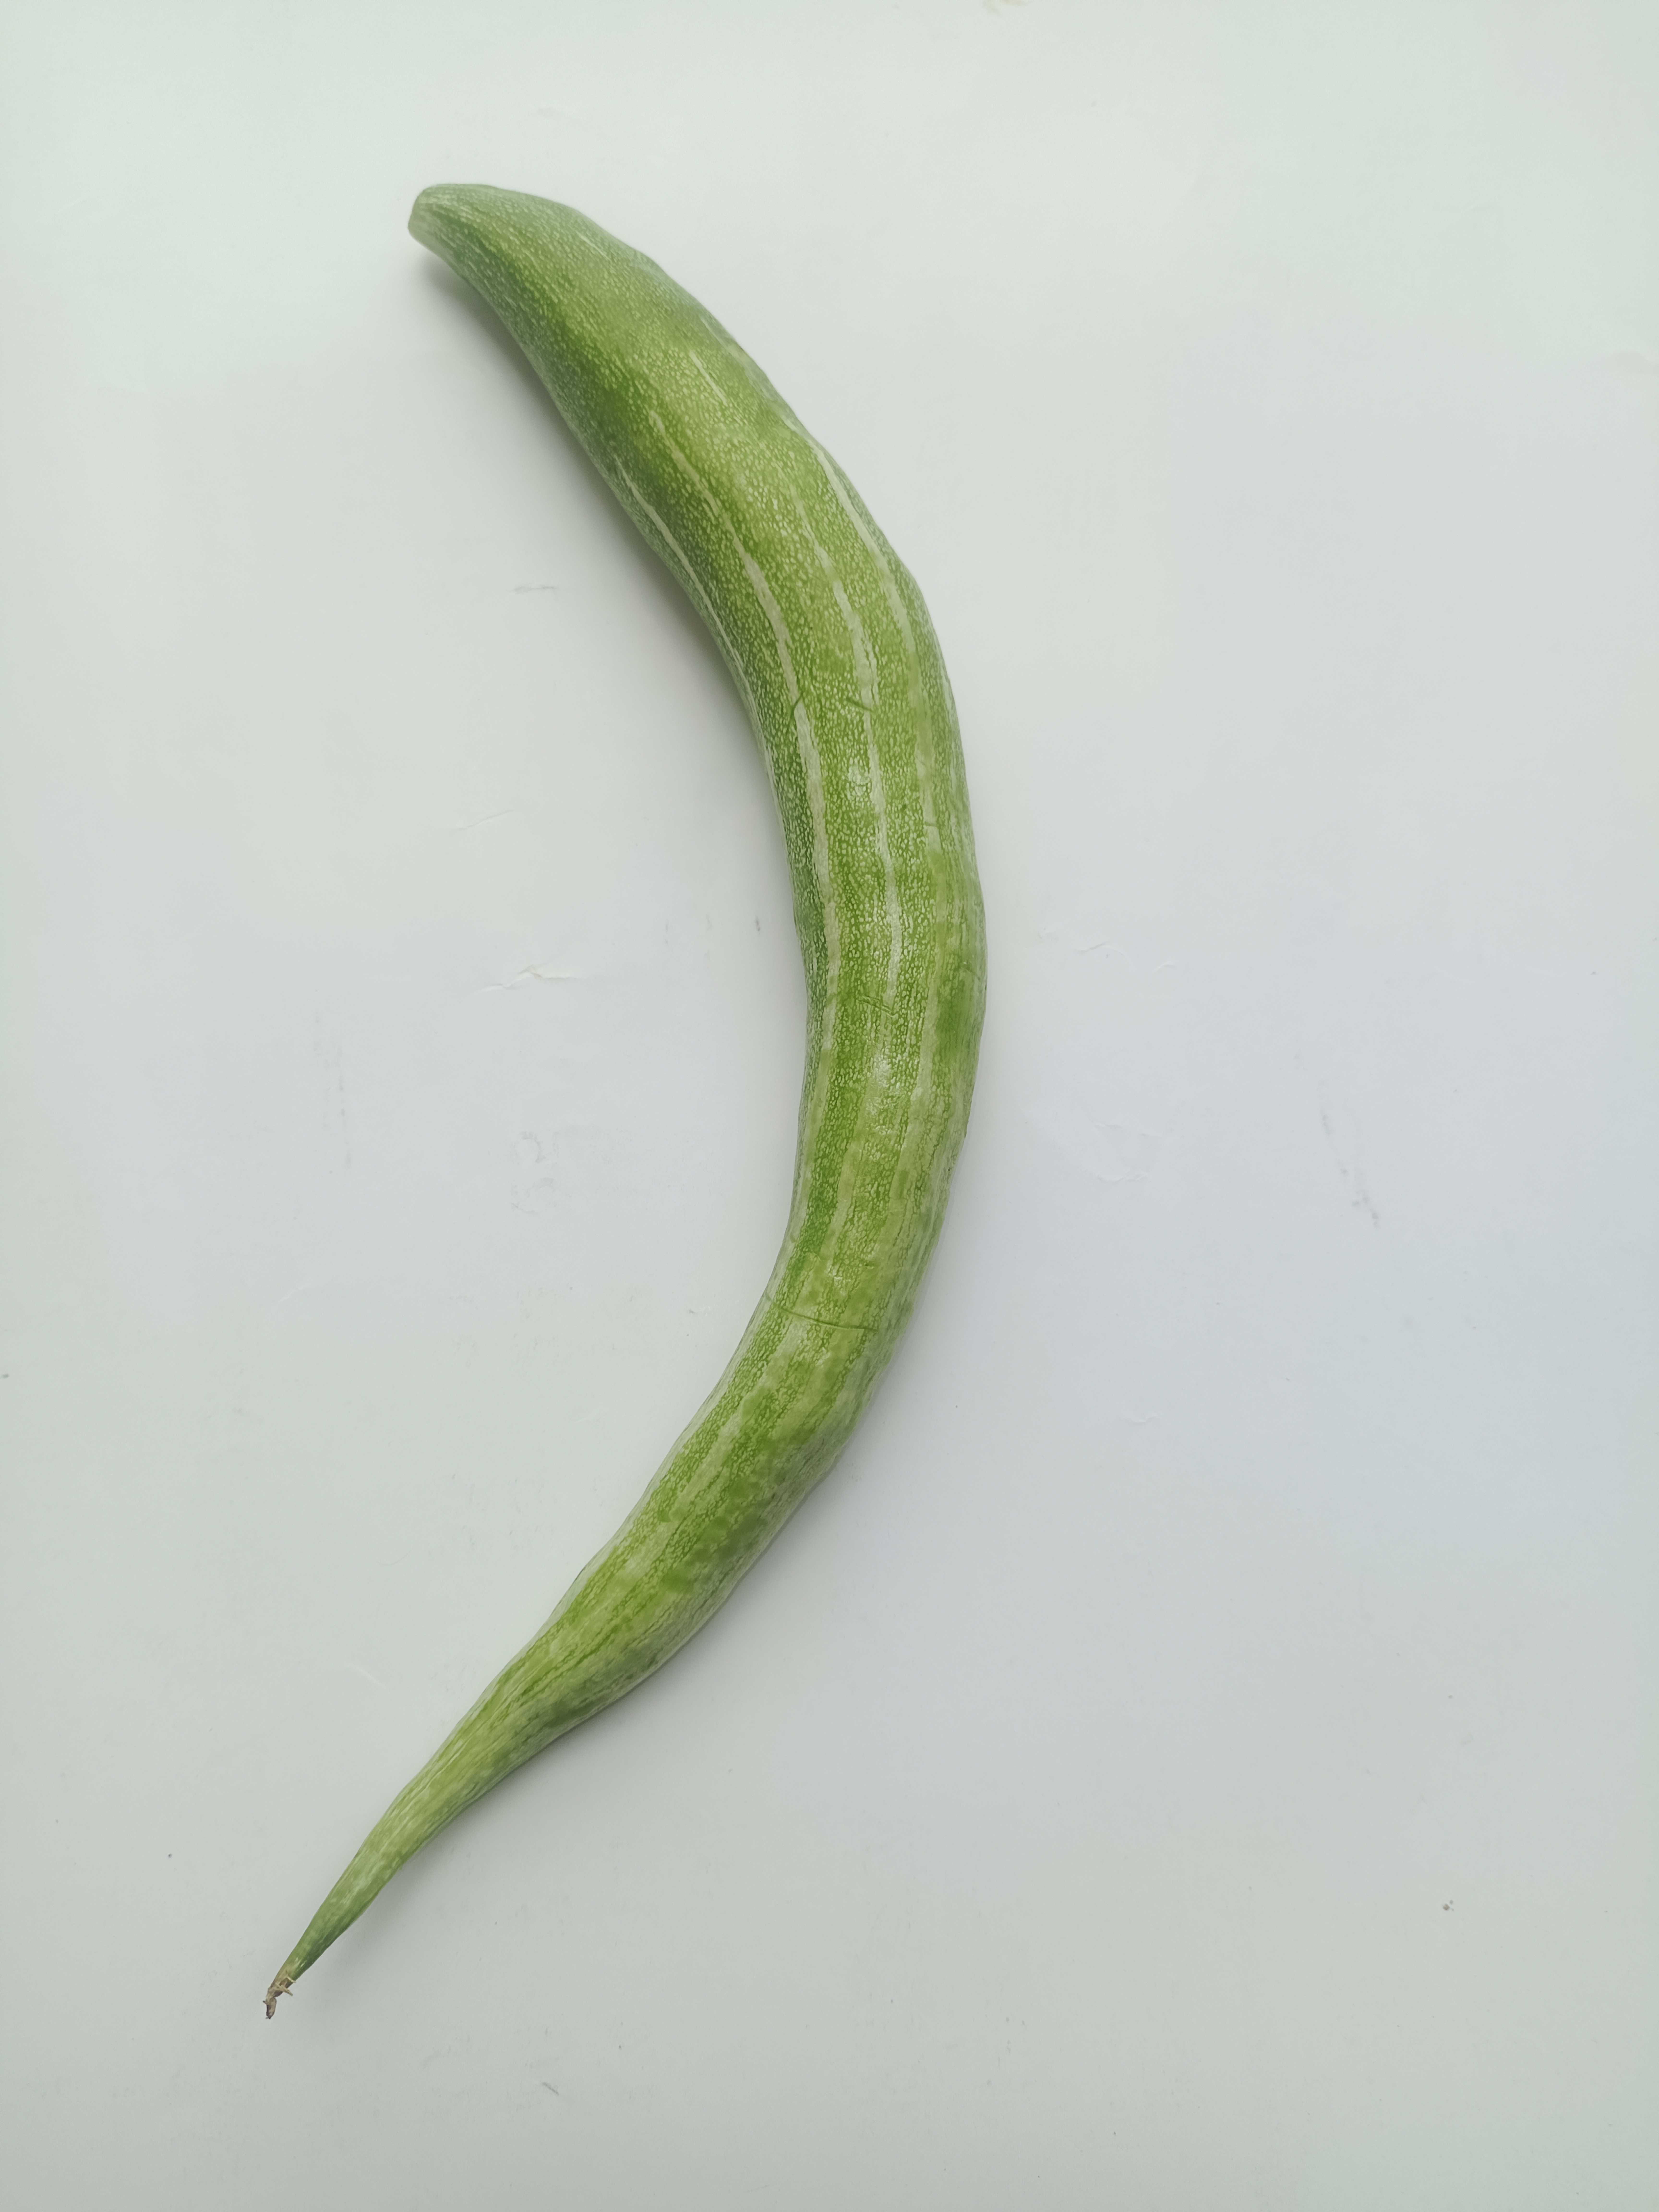
Label: Trichosanthes cucumerina